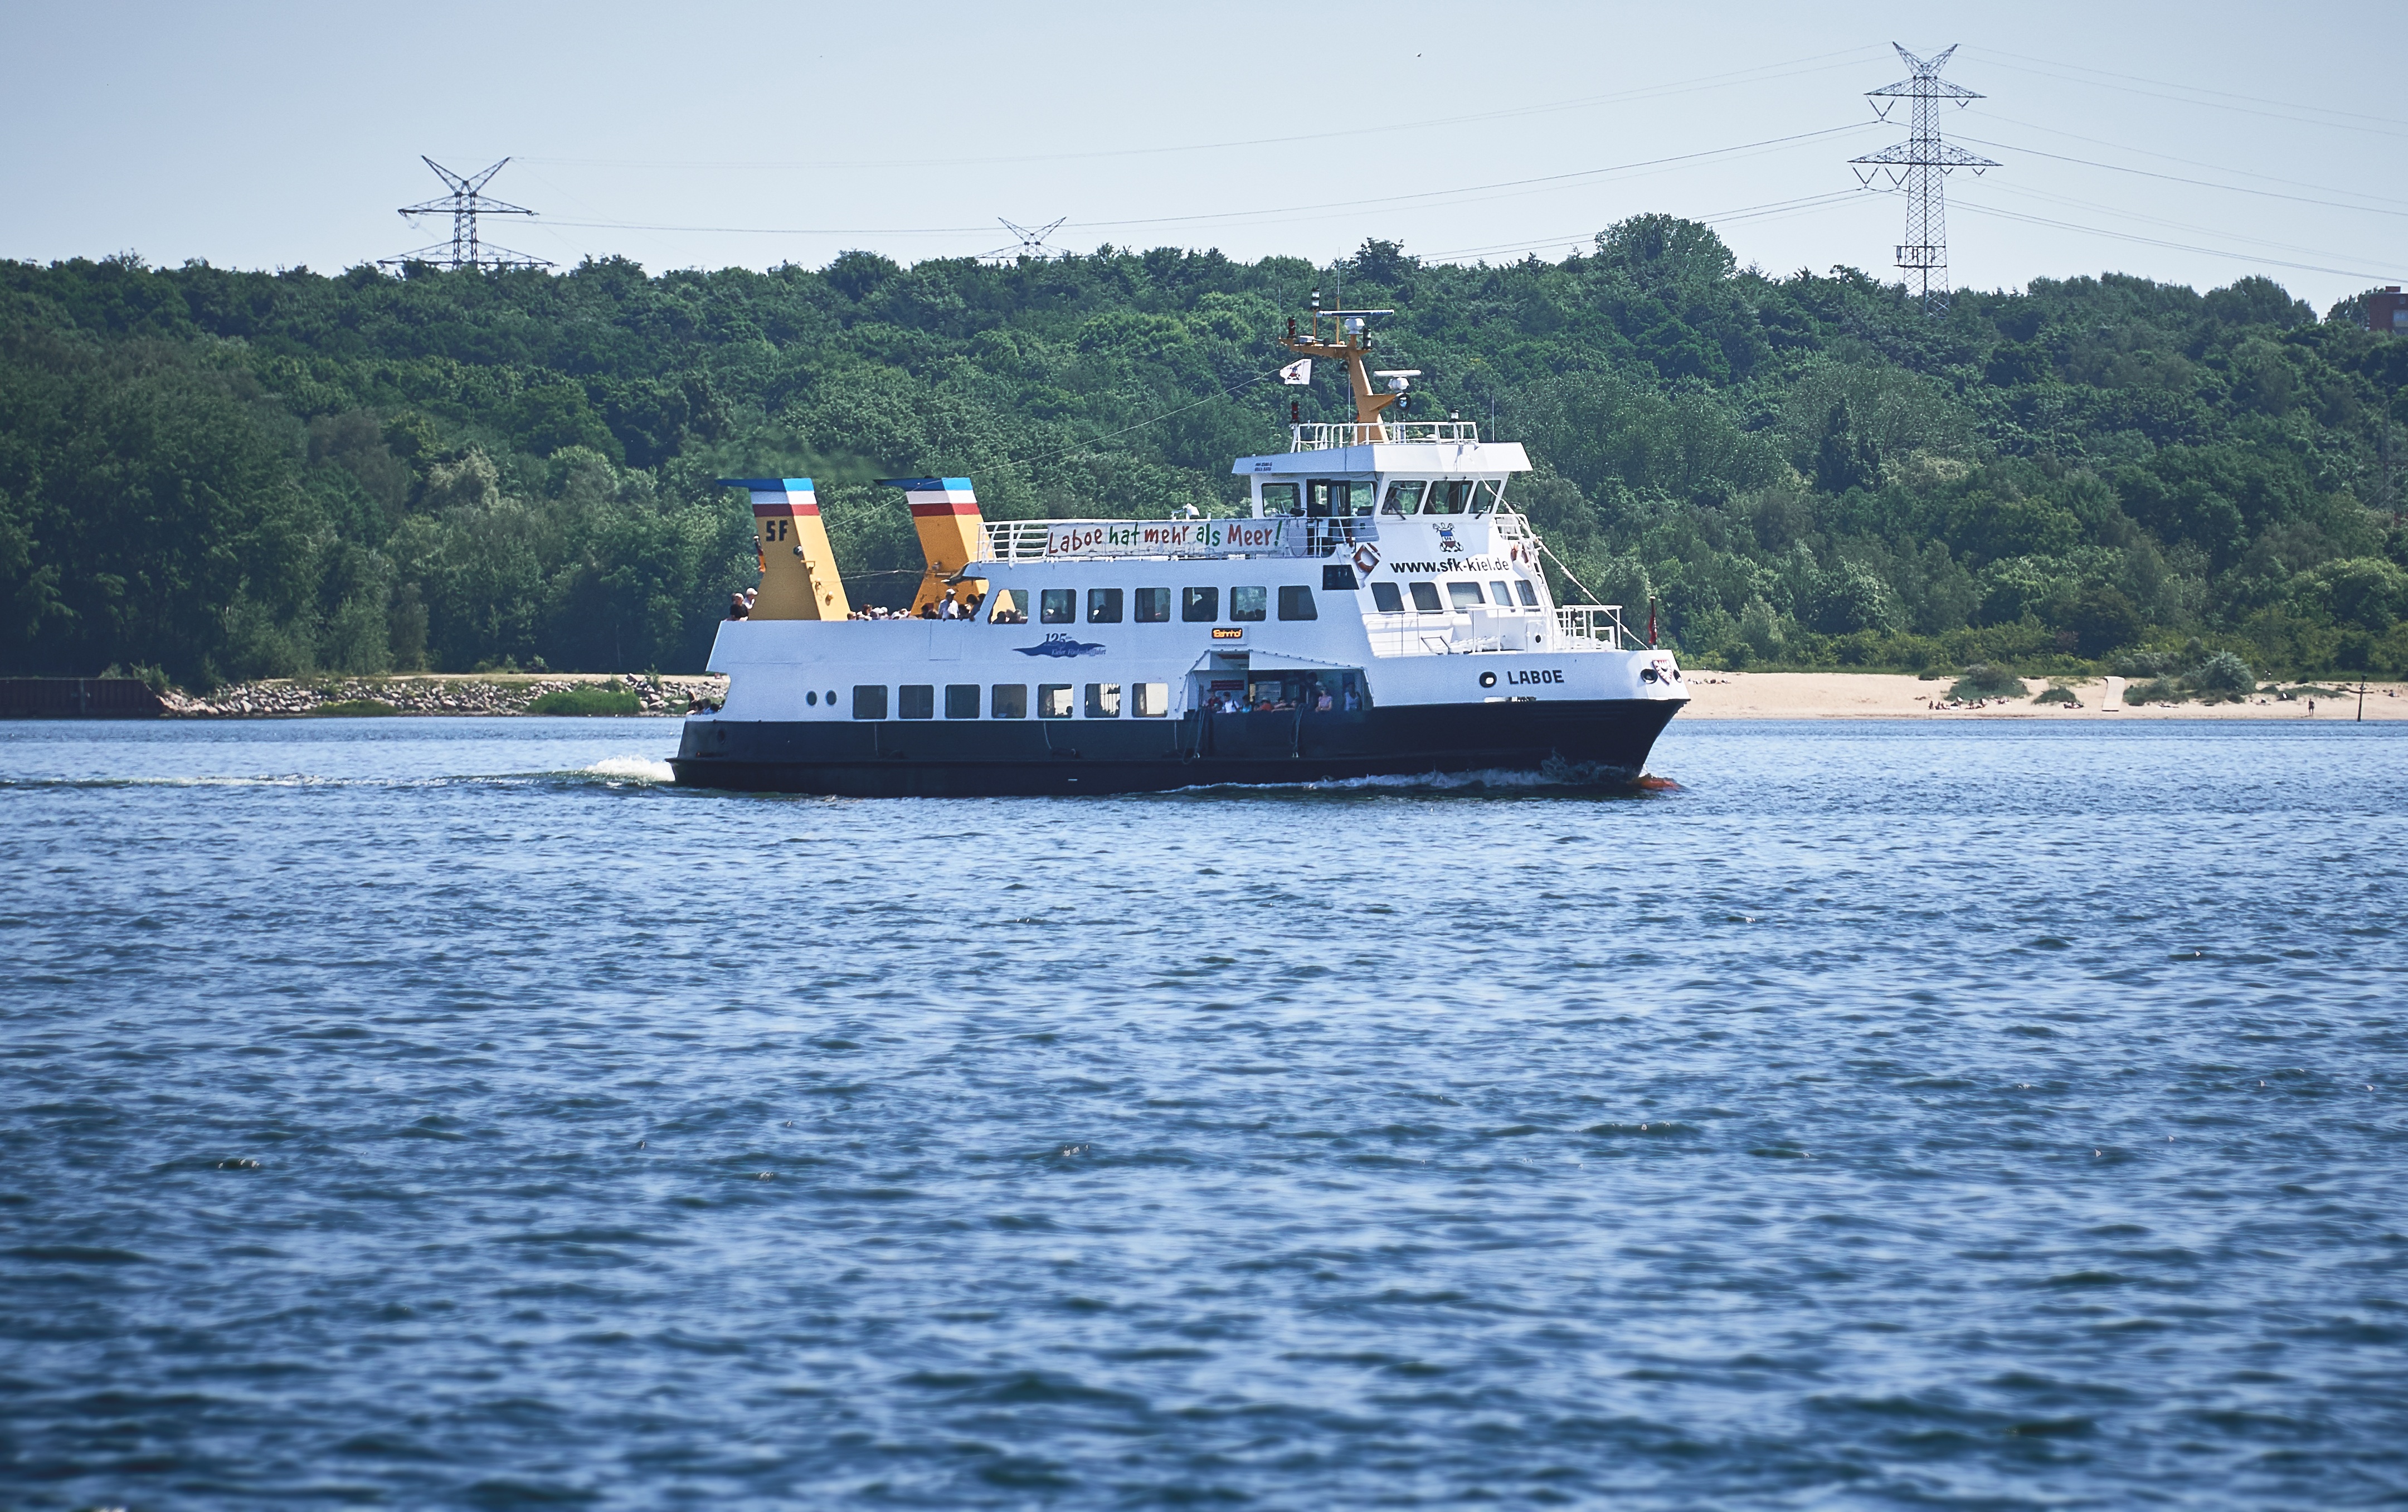
beach, sea, coast, water, forest, boat, wave, ship, taxi, transport, boot, vehicle, yacht, holiday, bay, harbor, port, tourism, cargo ship, waterway, cruise, ferry, bank, passengers, germany, channel, shipping, tugboat, watercraft, mecklenburg, baltic sea, passenger ship, ferry terminal, freight transport, laboe, kiel, kieler firth, ship traffic, regular services, kiel week